Arthur Wing Pinero

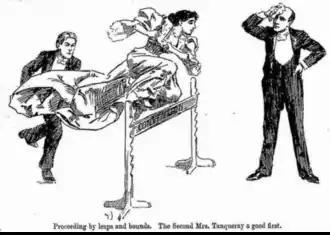
"Punch" cartoon showing Pinero's relief as the second Mrs Tanqueray (Mrs Patrick Campbell) successfully leaps over a hurdle marked "Convention", followed by George Alexander as Tanqueray

When his next such drama came to be produced Pinero remained firm: the play would, and did, end in tragedy. This was his best-known serious work, "The Second Mrs Tanqueray" (1893). While he was planning it, several plays of Henrik Ibsen were presented in London for the first time, regarded by much of polite society as "avant garde", blunt and shocking. Seeing "Ghosts" led Pinero to reconsider his approach to playwriting, which now seemed old-fashioned by comparison. He was far from uncritical of Ibsen's plays, but recognised that if he was to be a serious dramatist he must treat social problems and human misconduct frankly.